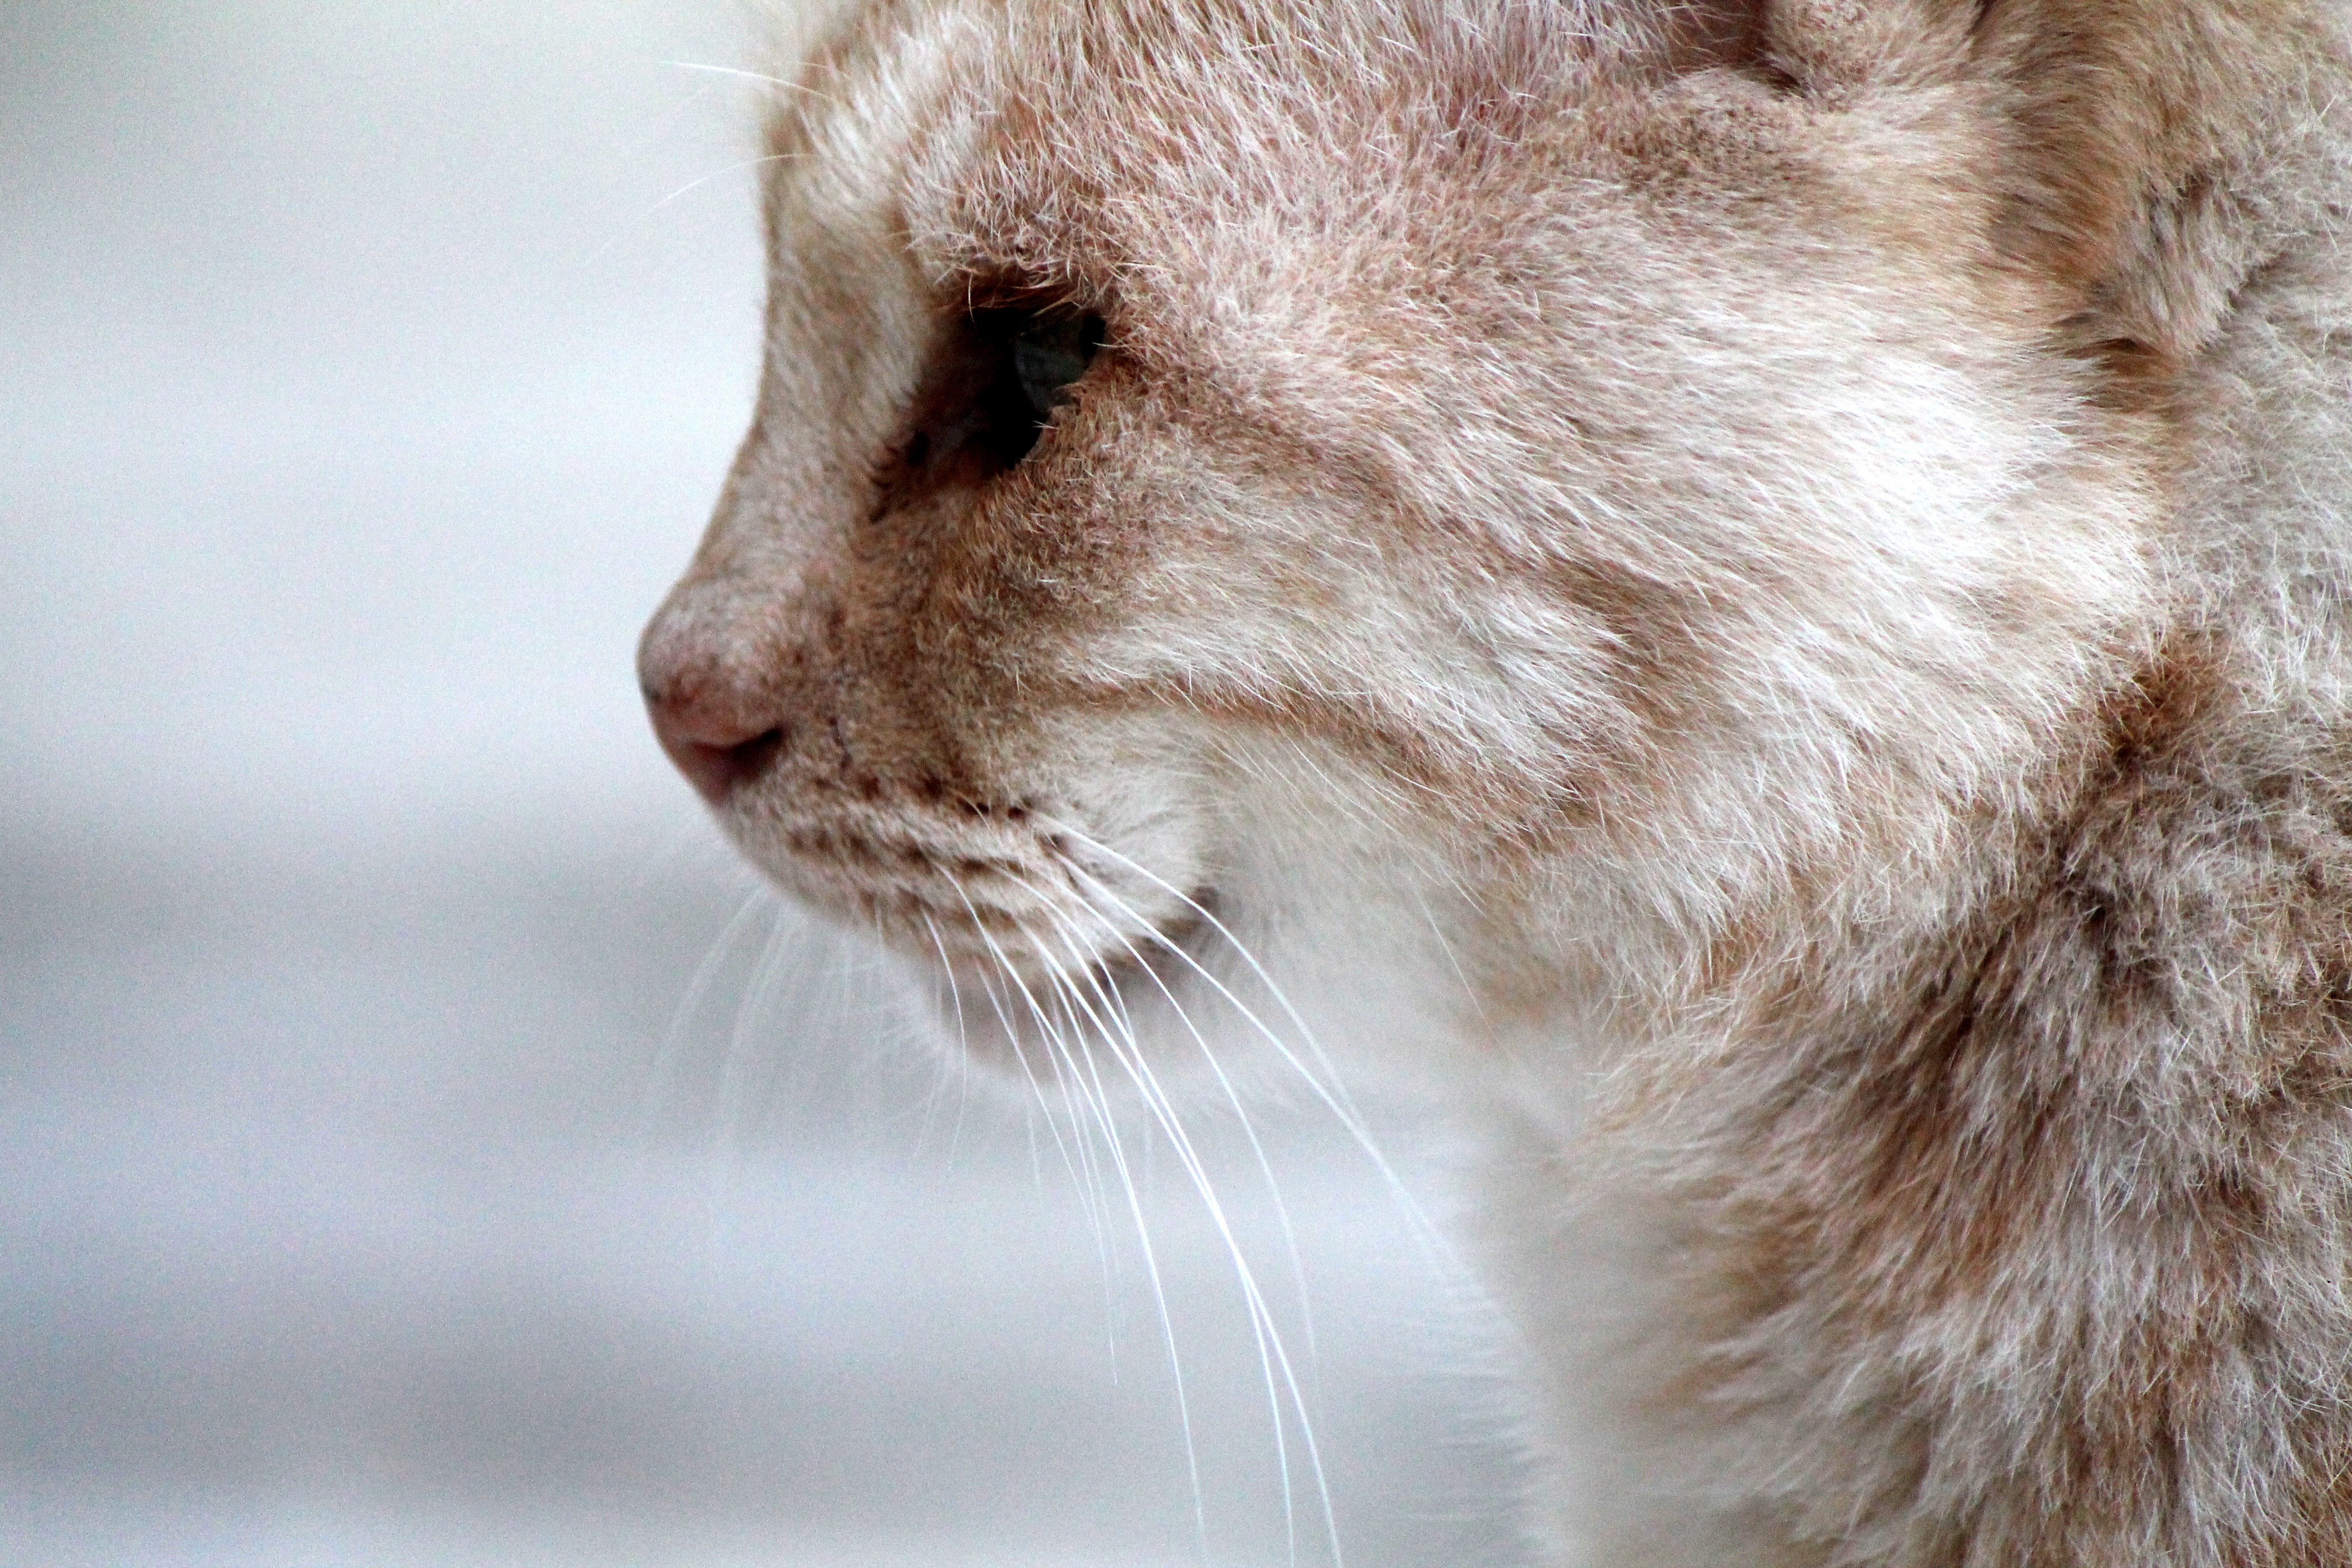
hair, profile, cat, mammal, fauna, yawn, mustache, close up, face, nose, eyes, whiskers, snout, vertebrate, muzzle, small to medium sized cats, cat like mammal